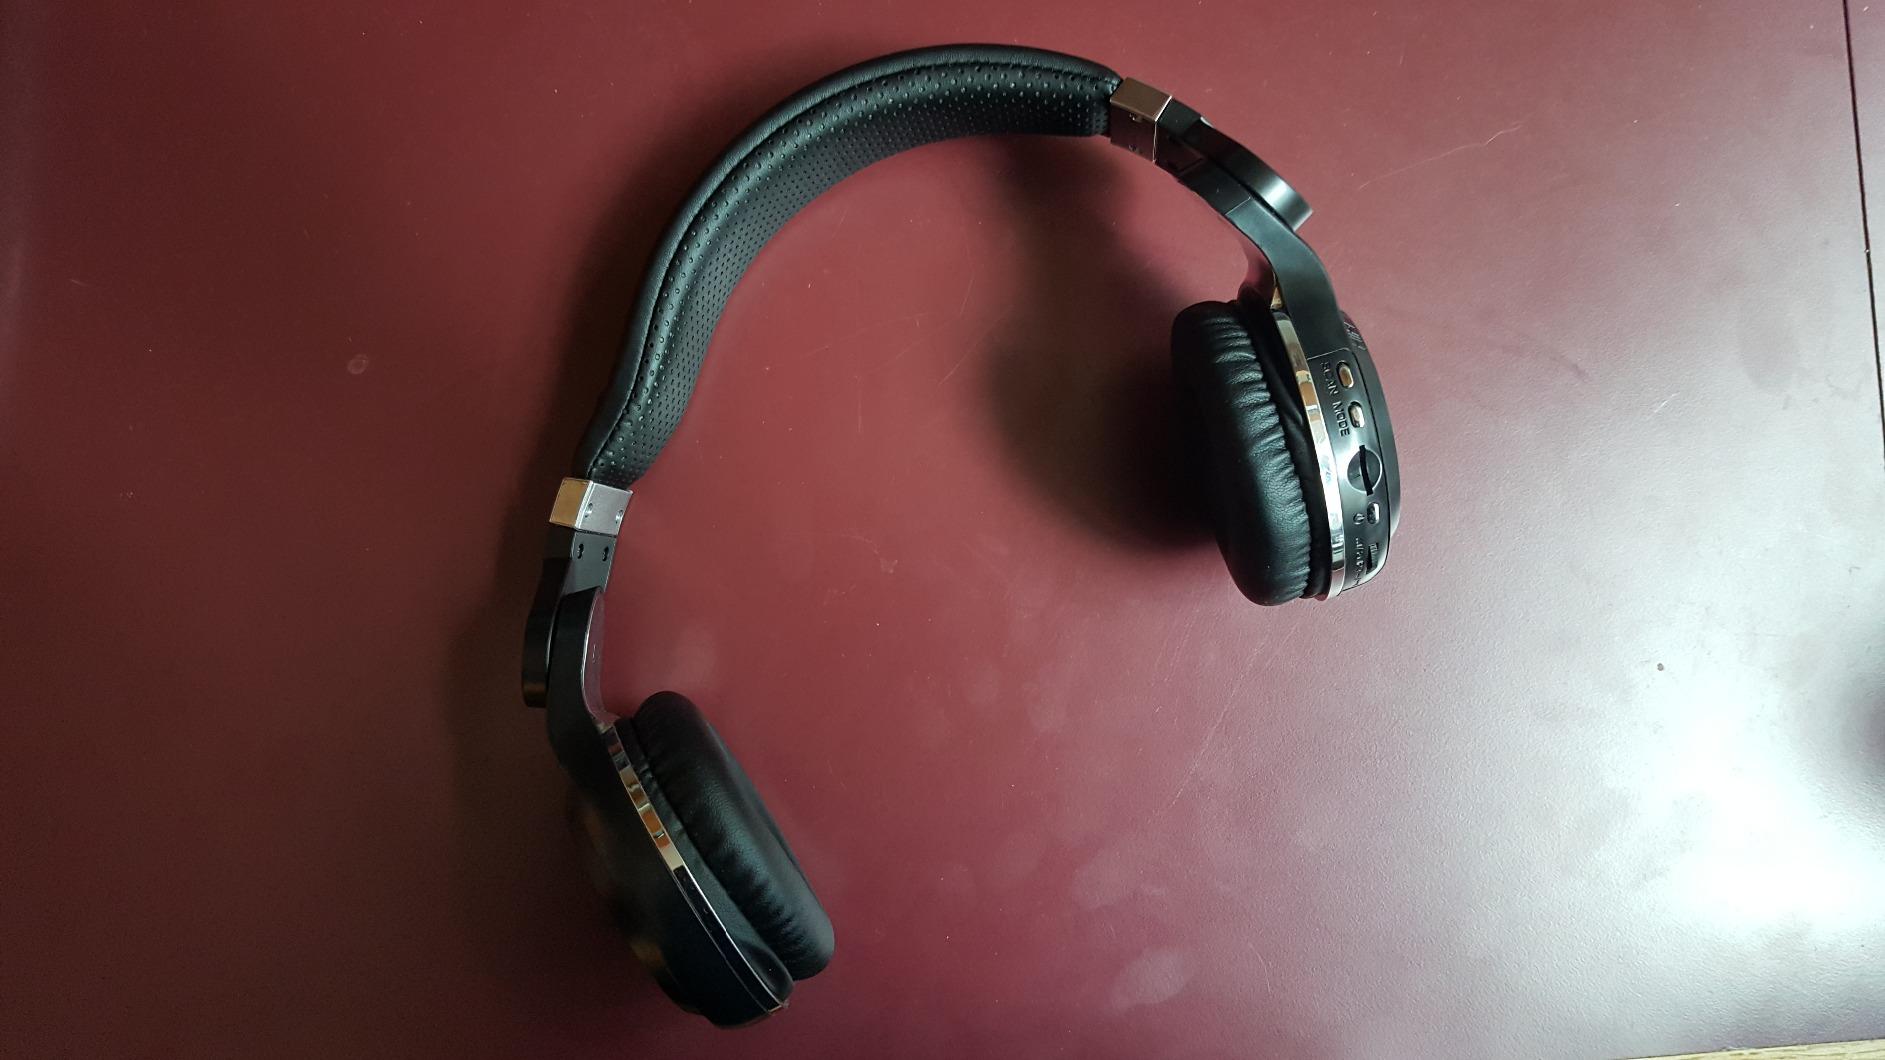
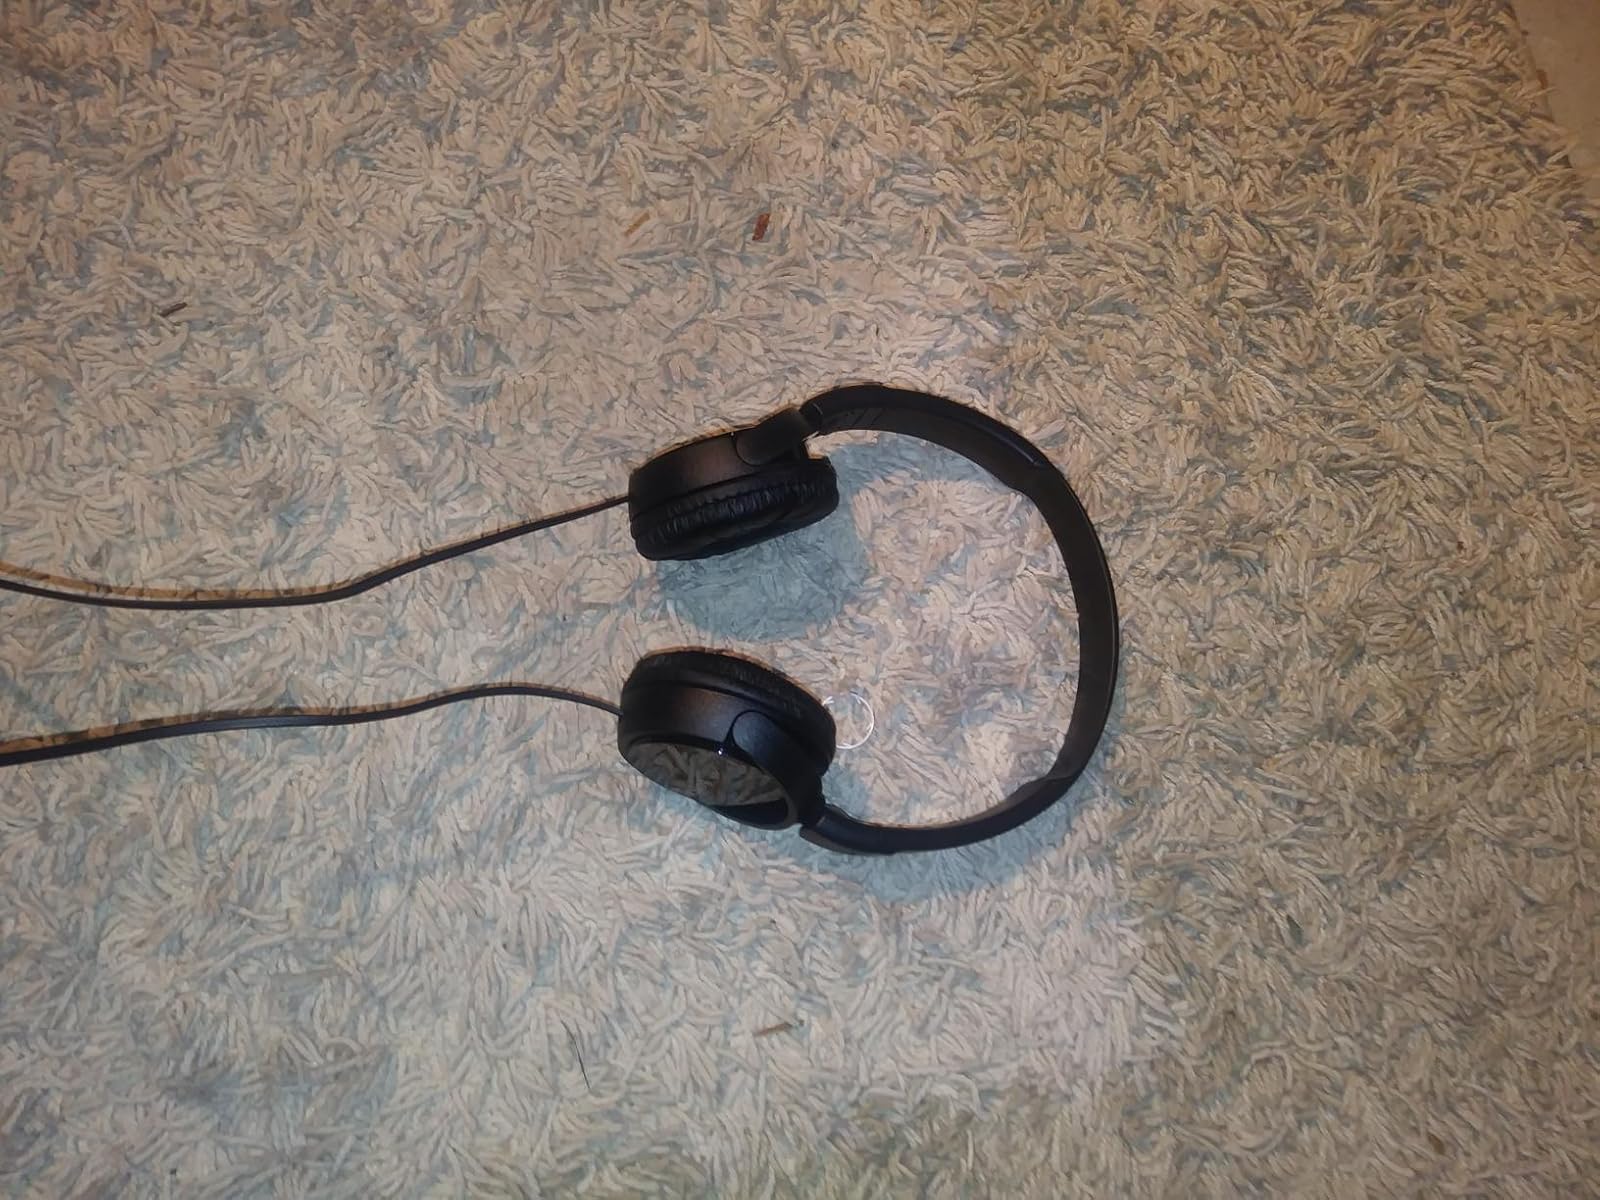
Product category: headphones
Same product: no